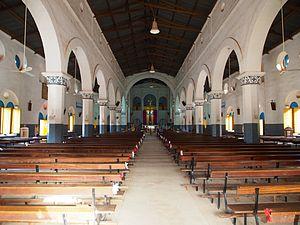
L'intérieur de la cathédrale Notre Dame de l'Immaculée Conception à Ouagadougou, Burkina Faso
La cathédrale de l'Immaculée-Conception de Ouagadougou, capitale du Burkina Faso, est la cathédrale de l'archidiocèse de Ouagadougou. Construite entre 1934 et 1936 à l'initiative du vicaire apostolique Mᵍʳ Thévenoud, de la congrégation missionnaire des Pères blancs, son architecture s'inspire à la fois des constructions traditionnelles ouest-africaines et de l'architecture romane européenne. Elle est dédiée à l'Immaculée Conception de la Bienheureuse Vierge Marie.